Faryadi Sarwar Zardad

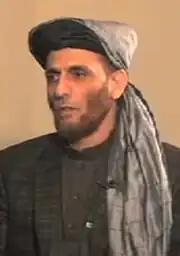
Zardad in 2016

Faryadi Sarwar Zardad (also known as Zardad Khan and Commander Zardad; born 1963) is an Afghan former warlord and mujahideen leader. In 2005, he was convicted in the United Kingdom (where he was living), for conspiring to take hostages and conspiring to torture during the 1990s in Afghanistan.